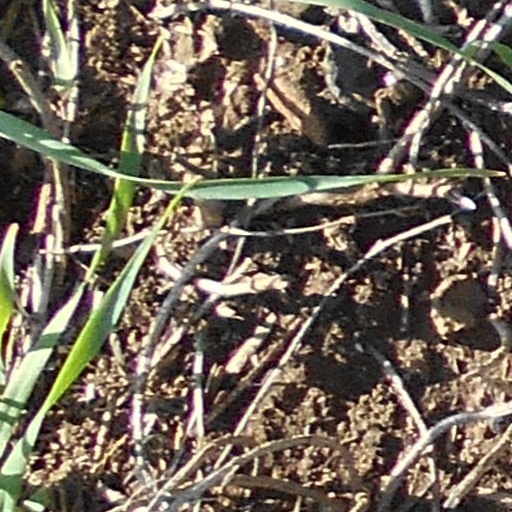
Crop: wheat